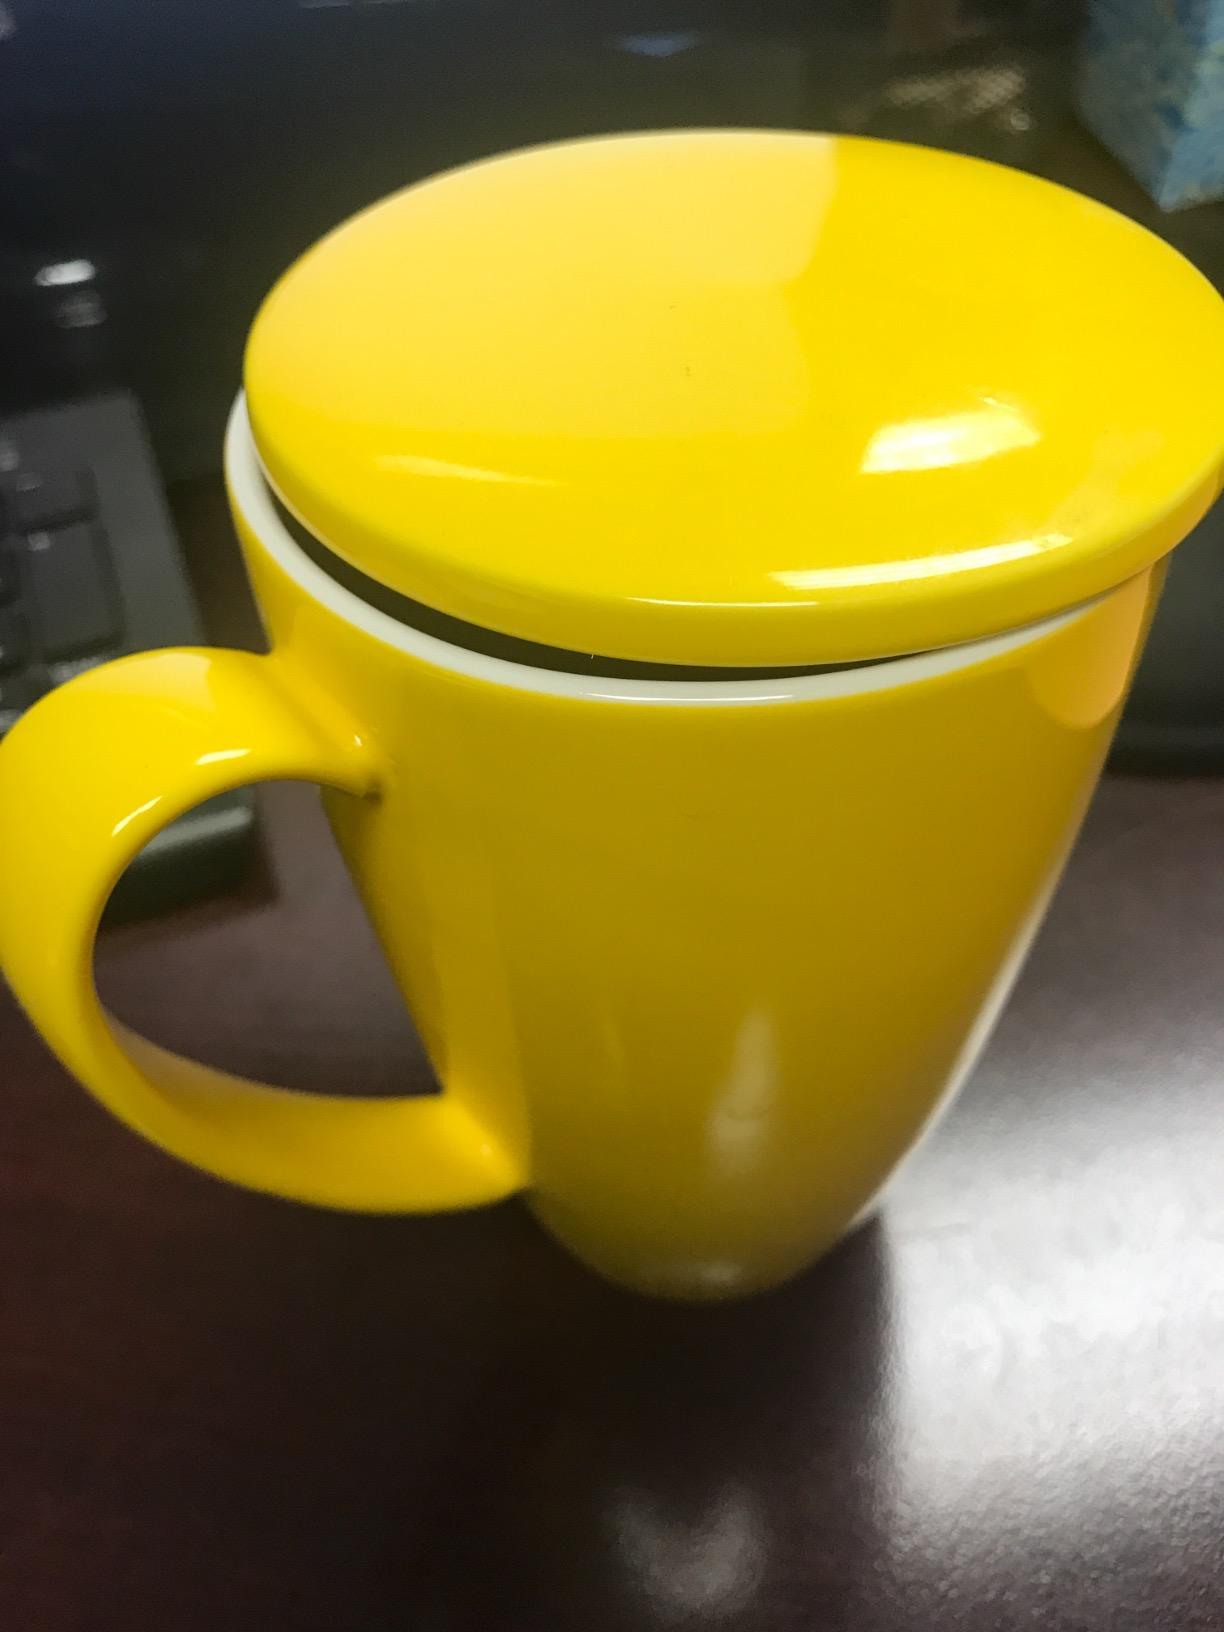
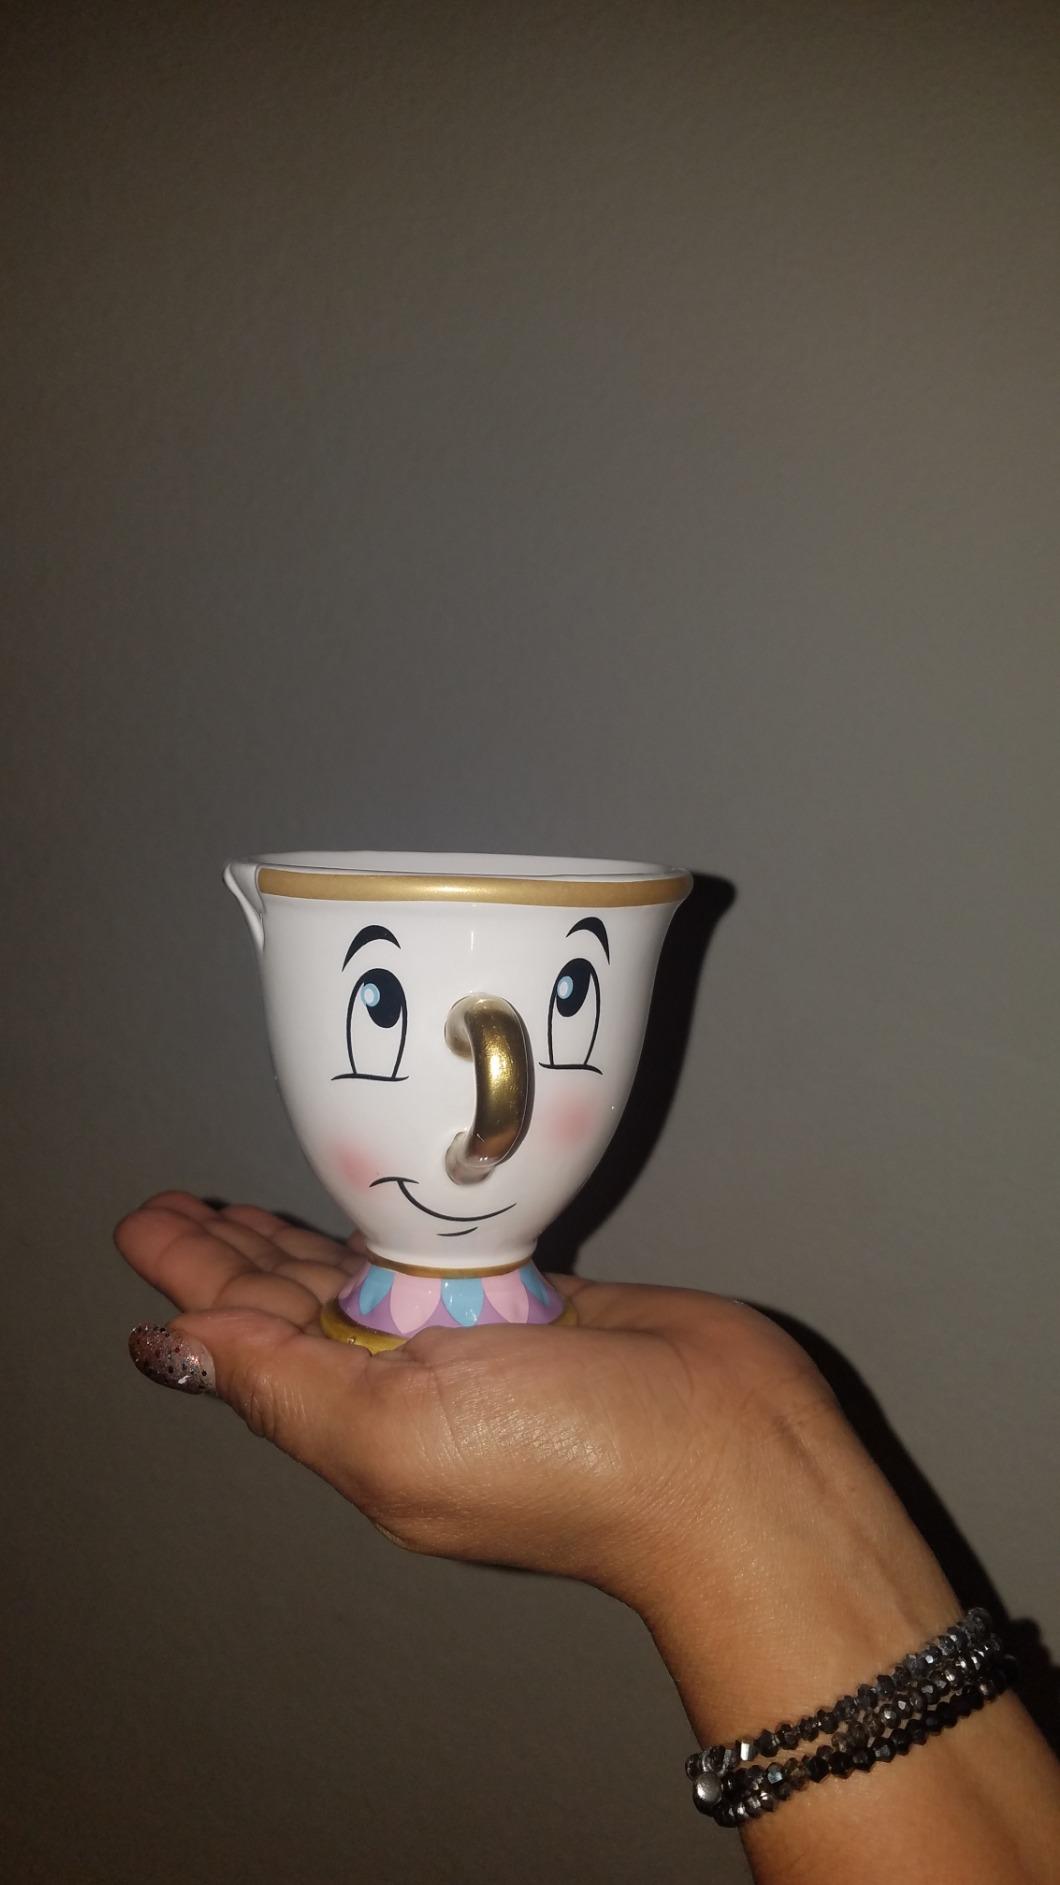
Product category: items_mug
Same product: no